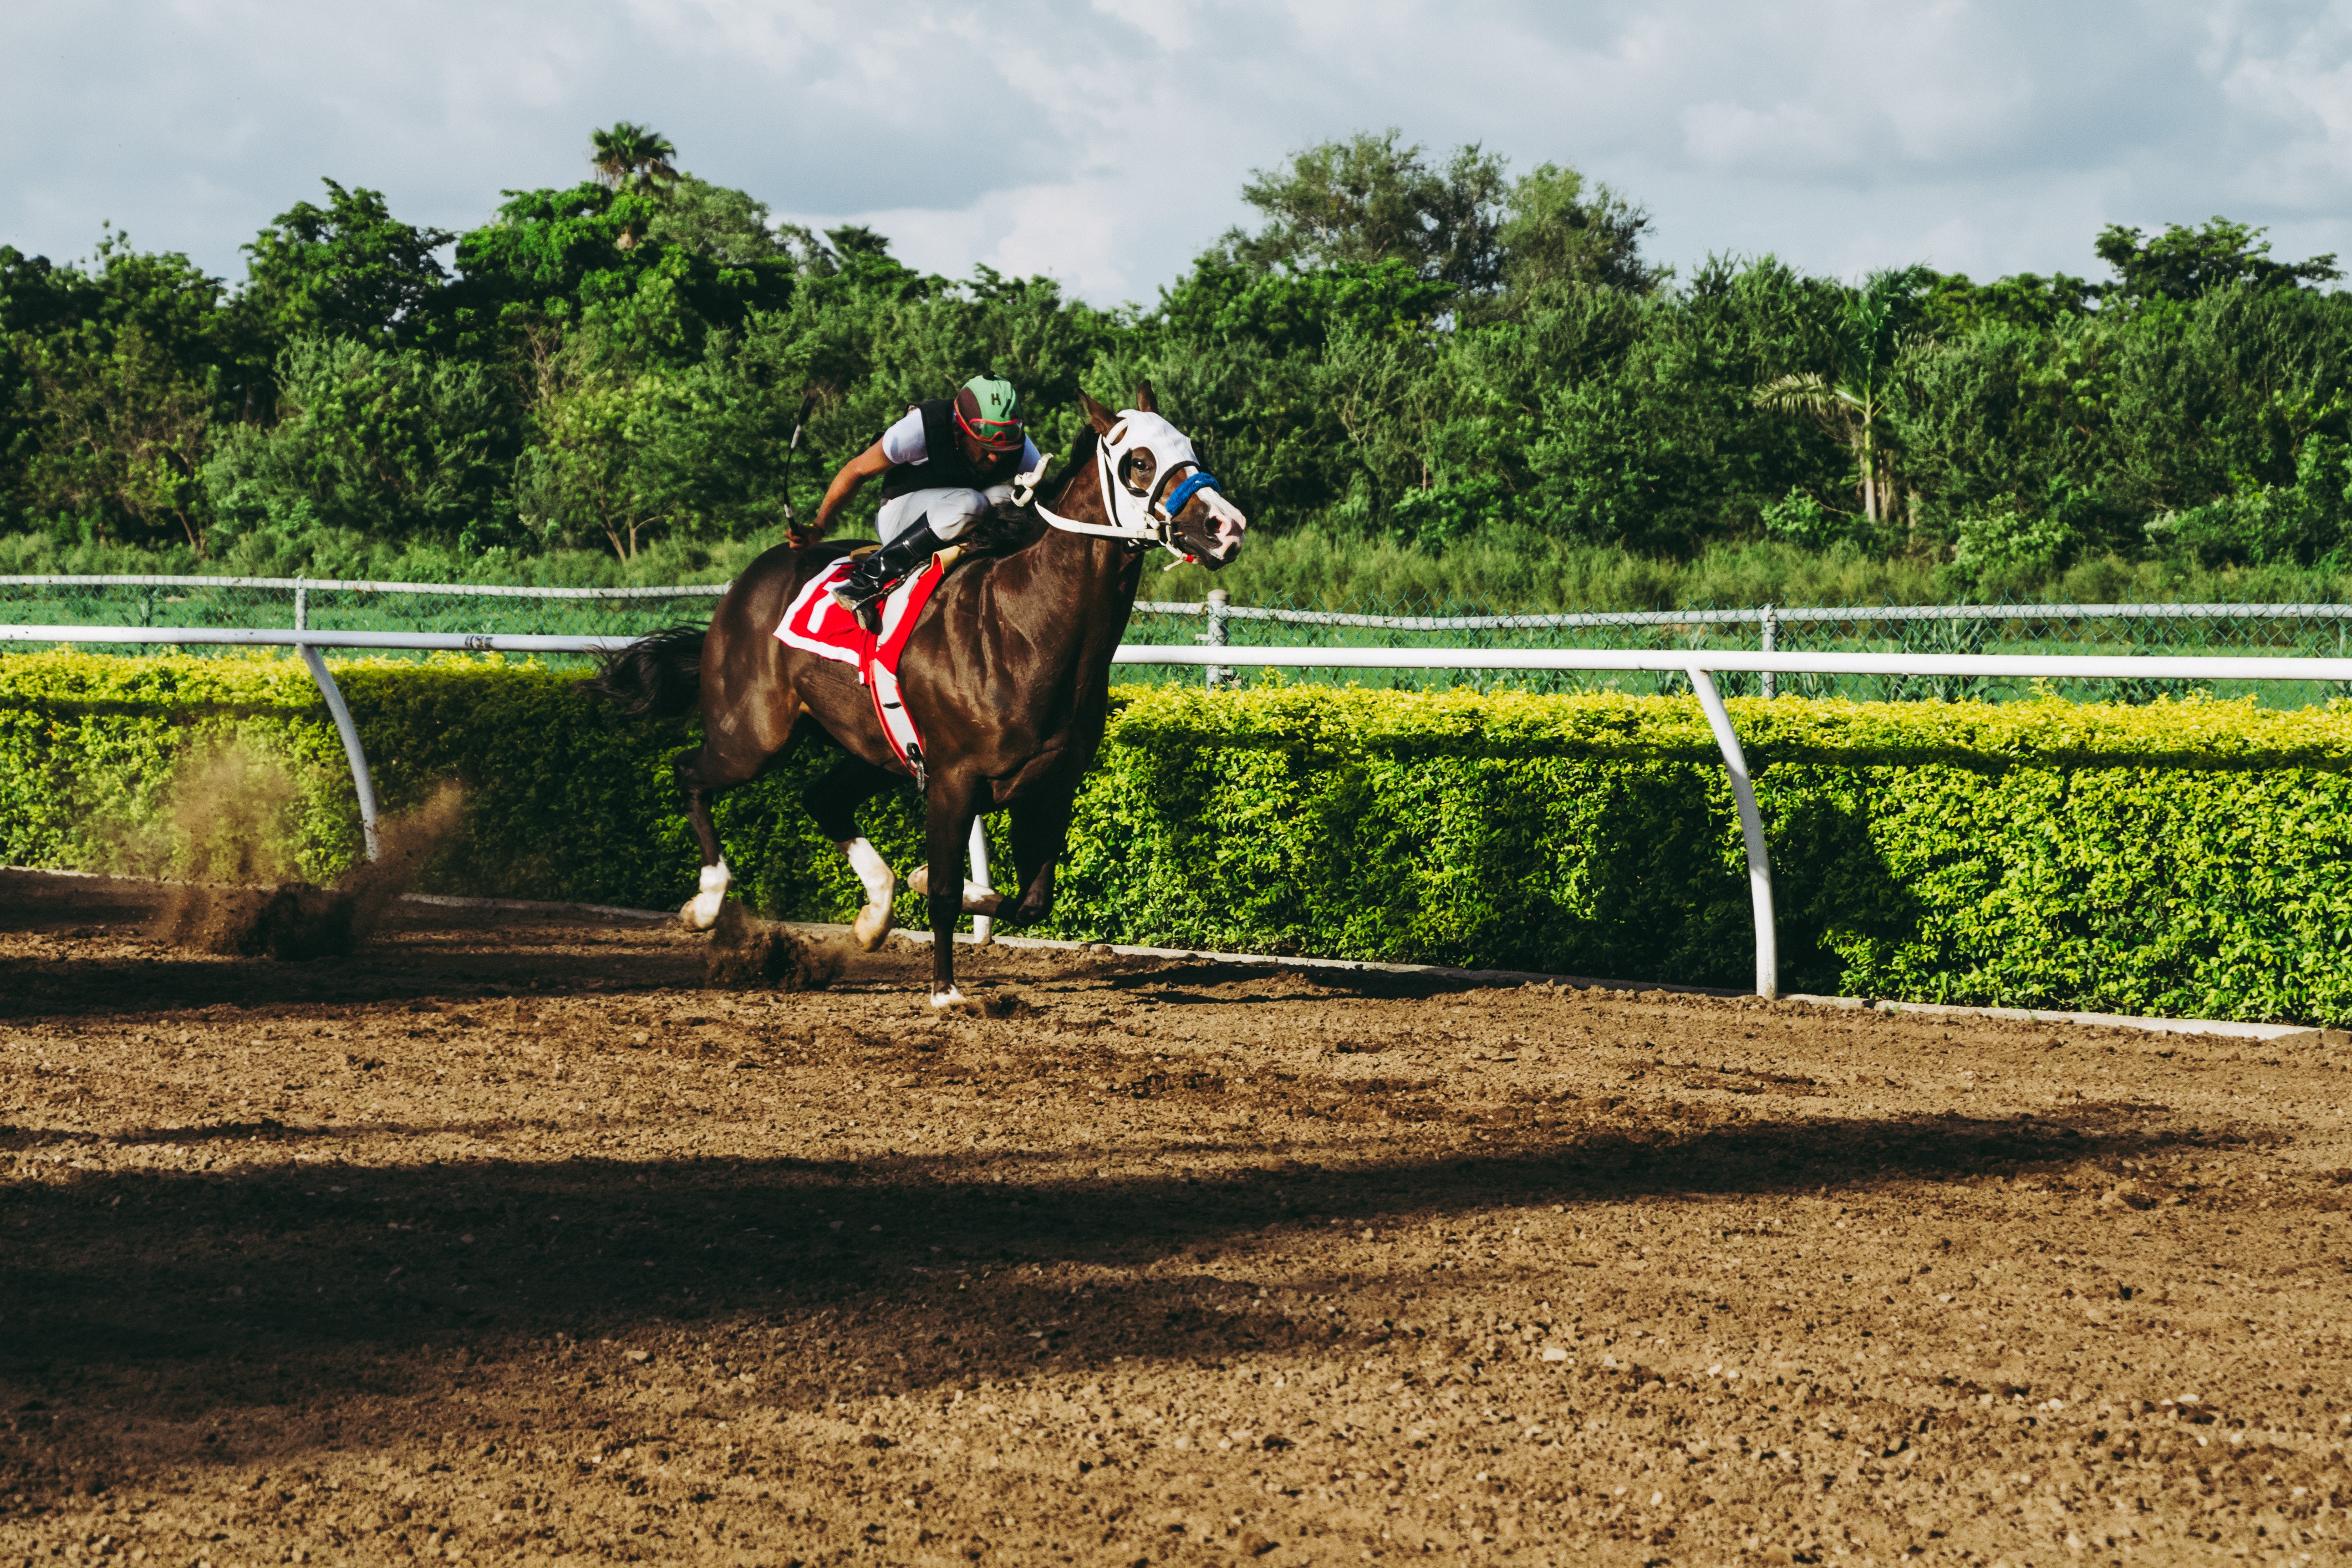
horse, jockey, field, tree, horse like mammal, plant, horse racing, soil, animal sports, horse trainer, stallion, rural area, agriculture, farm, race, eventing, ranch, grass, equestrianism, equestrian sport, landscape, pack animal, pasture